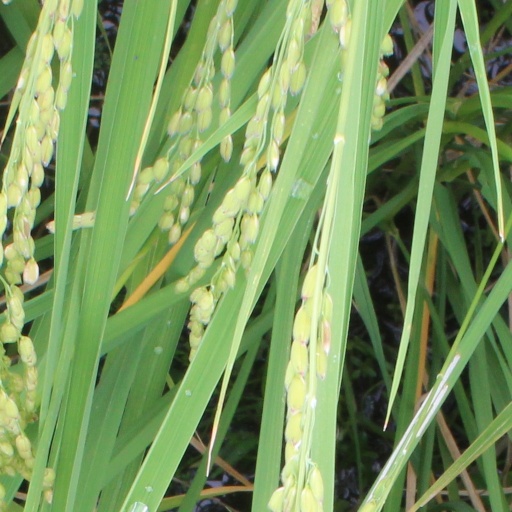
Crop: rice